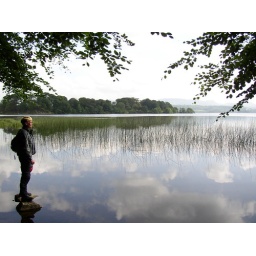
Only the reflections of the clouds in the lake are visible, not the clouds themselves